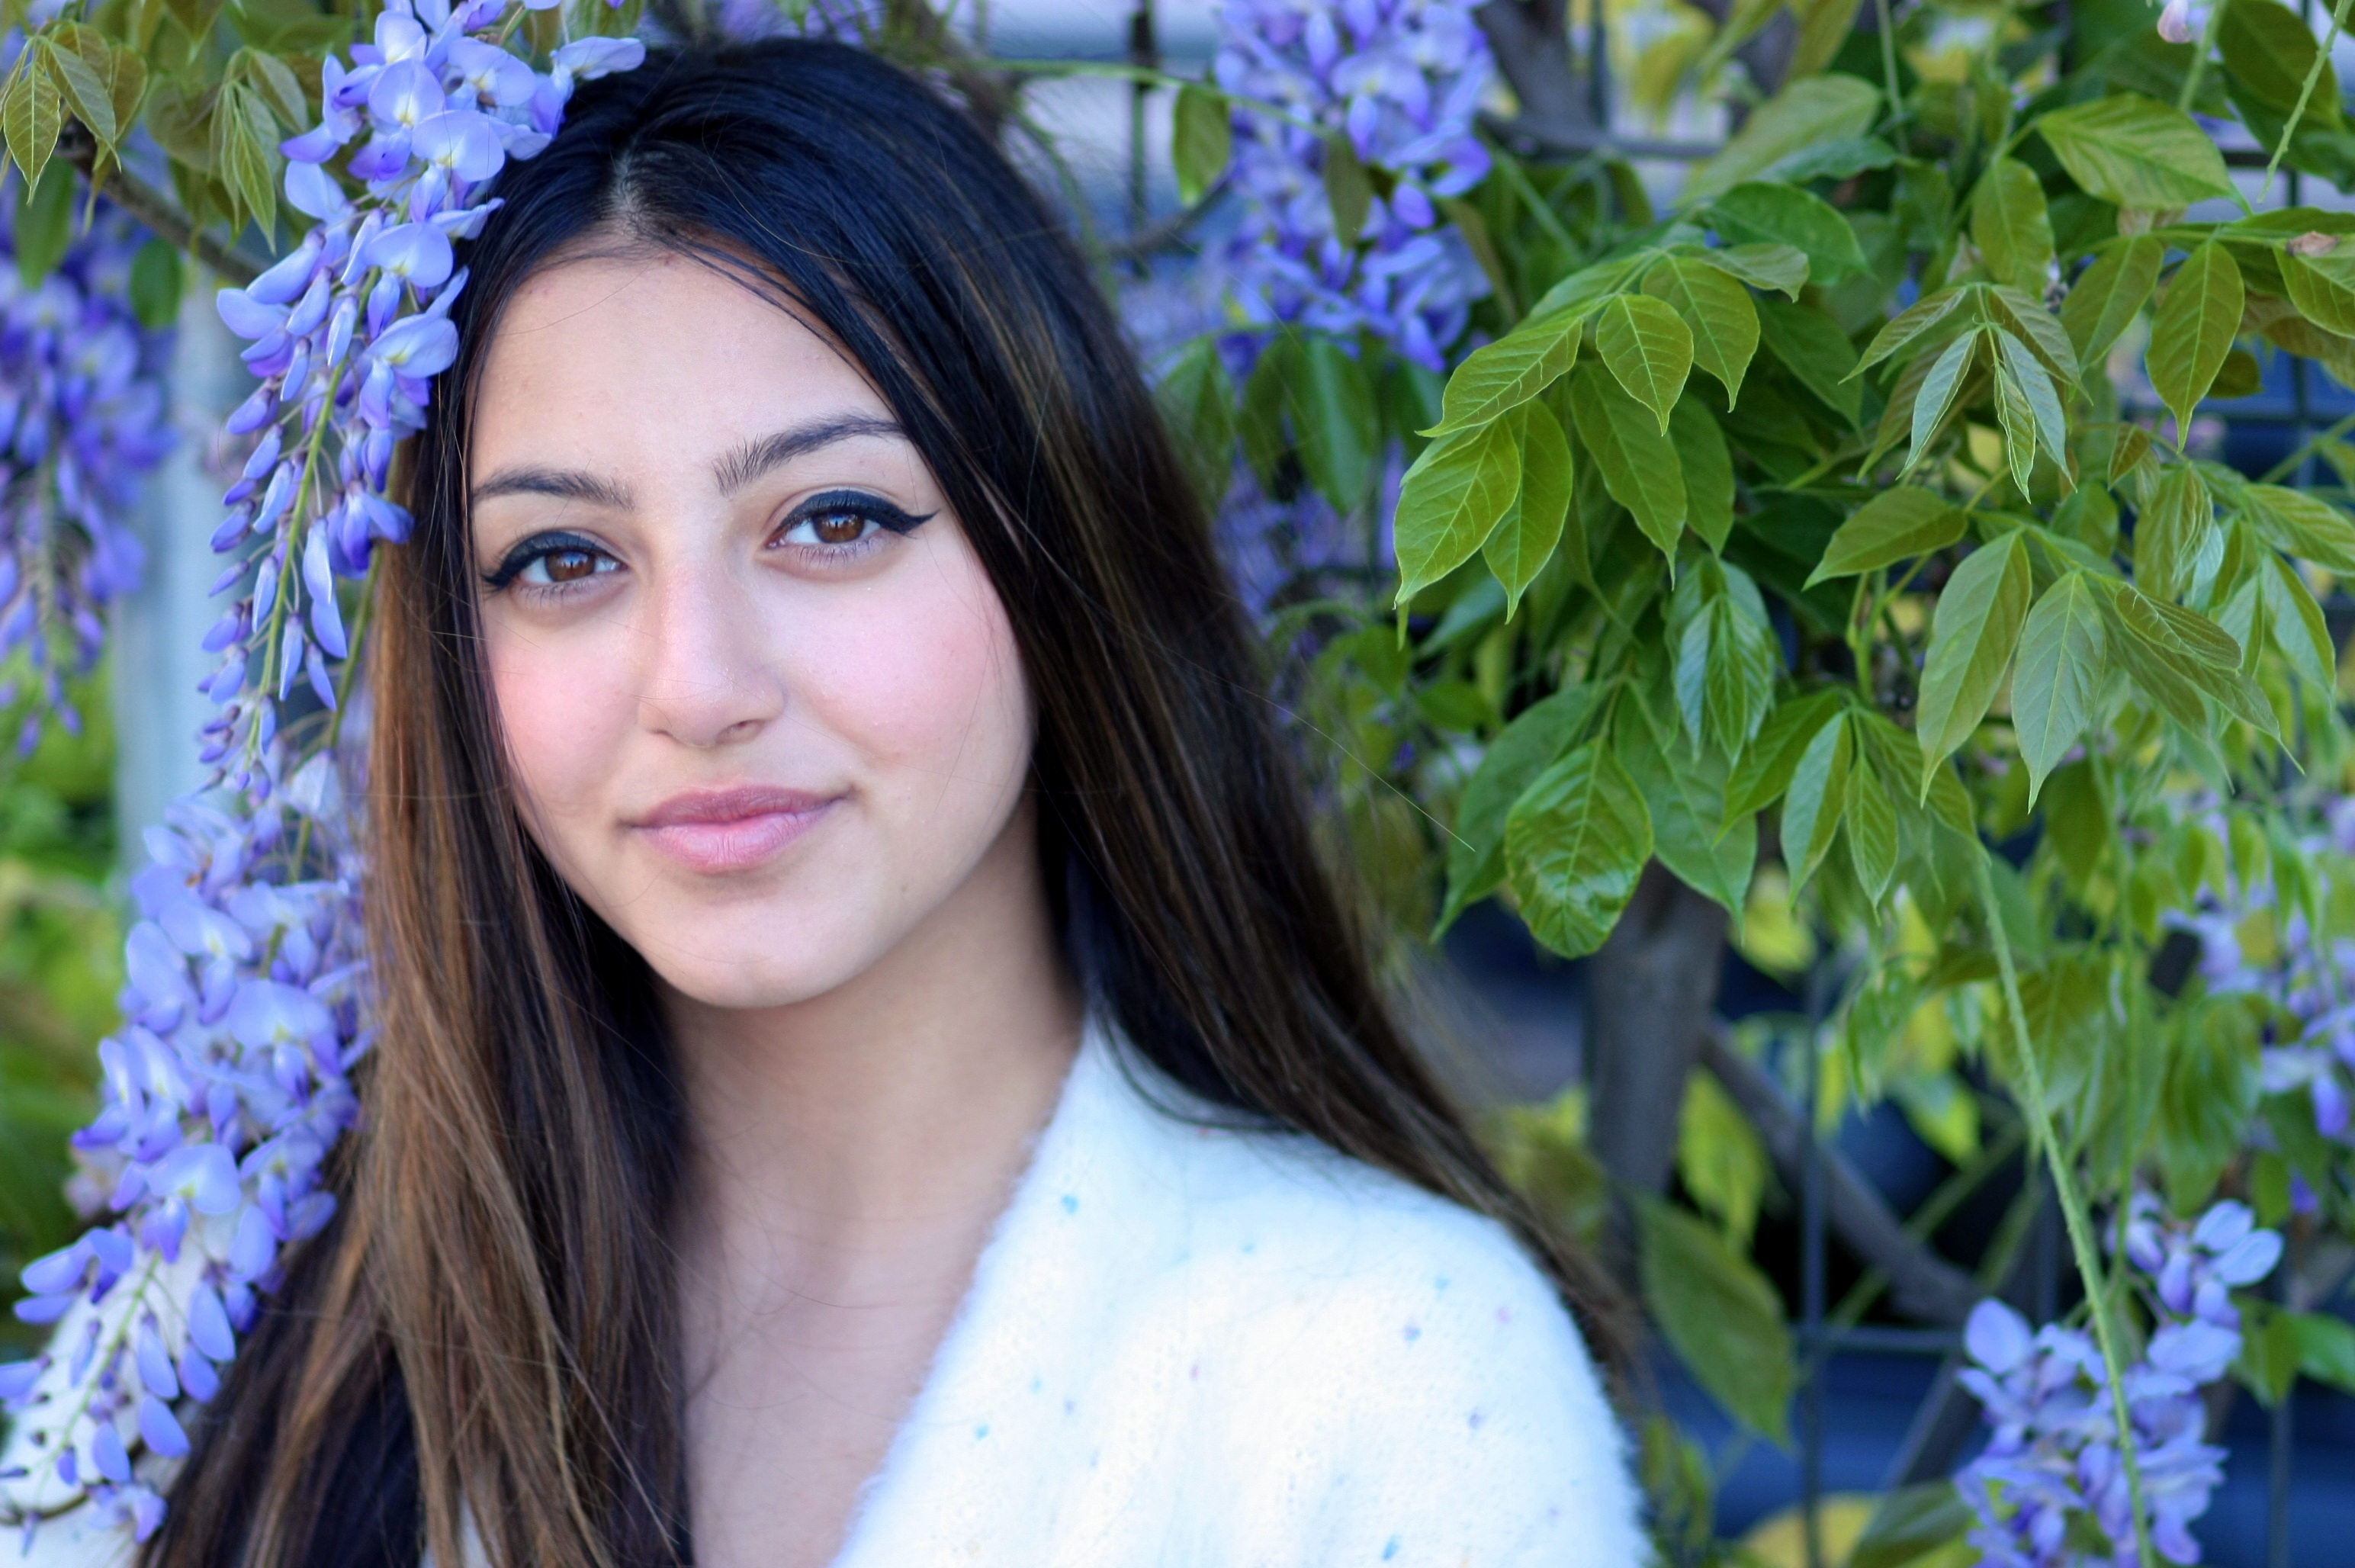
person, fence, plant, girl, woman, hair, photography, flower, purple, brunette, portrait, model, spring, green, blue, lady, bride, flora, hairstyle, long hair, flowers, face, dress, eye, skin, beauty, photo shoot, brown eyes, mov, portrait photography